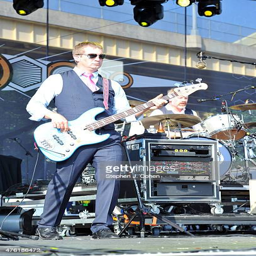
bassist performs during day of festival